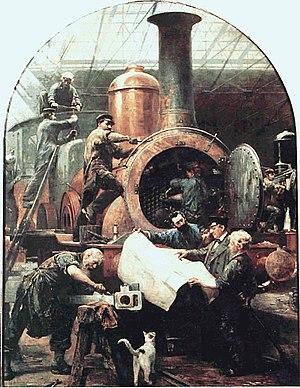
Si l’histoire des techniques ne peut se résumer à la seule histoire des inventions, elles en constituent néanmoins une composante importante. Au-delà des grands faits historiques ou des découvertes scientifiques associées, la chronologie de l’histoire des techniques peut s’articuler autour de quatre thèmes fondamentaux :
Paul Friedrich Meyerheim, né le 13 juillet 1842 à Berlin et mort le 14 septembre 1915 à Berlin, est un peintre allemand et un artiste graphique. Il a fait des portraits et des paysages, mais il est surtout connu comme peintre d'animaux.